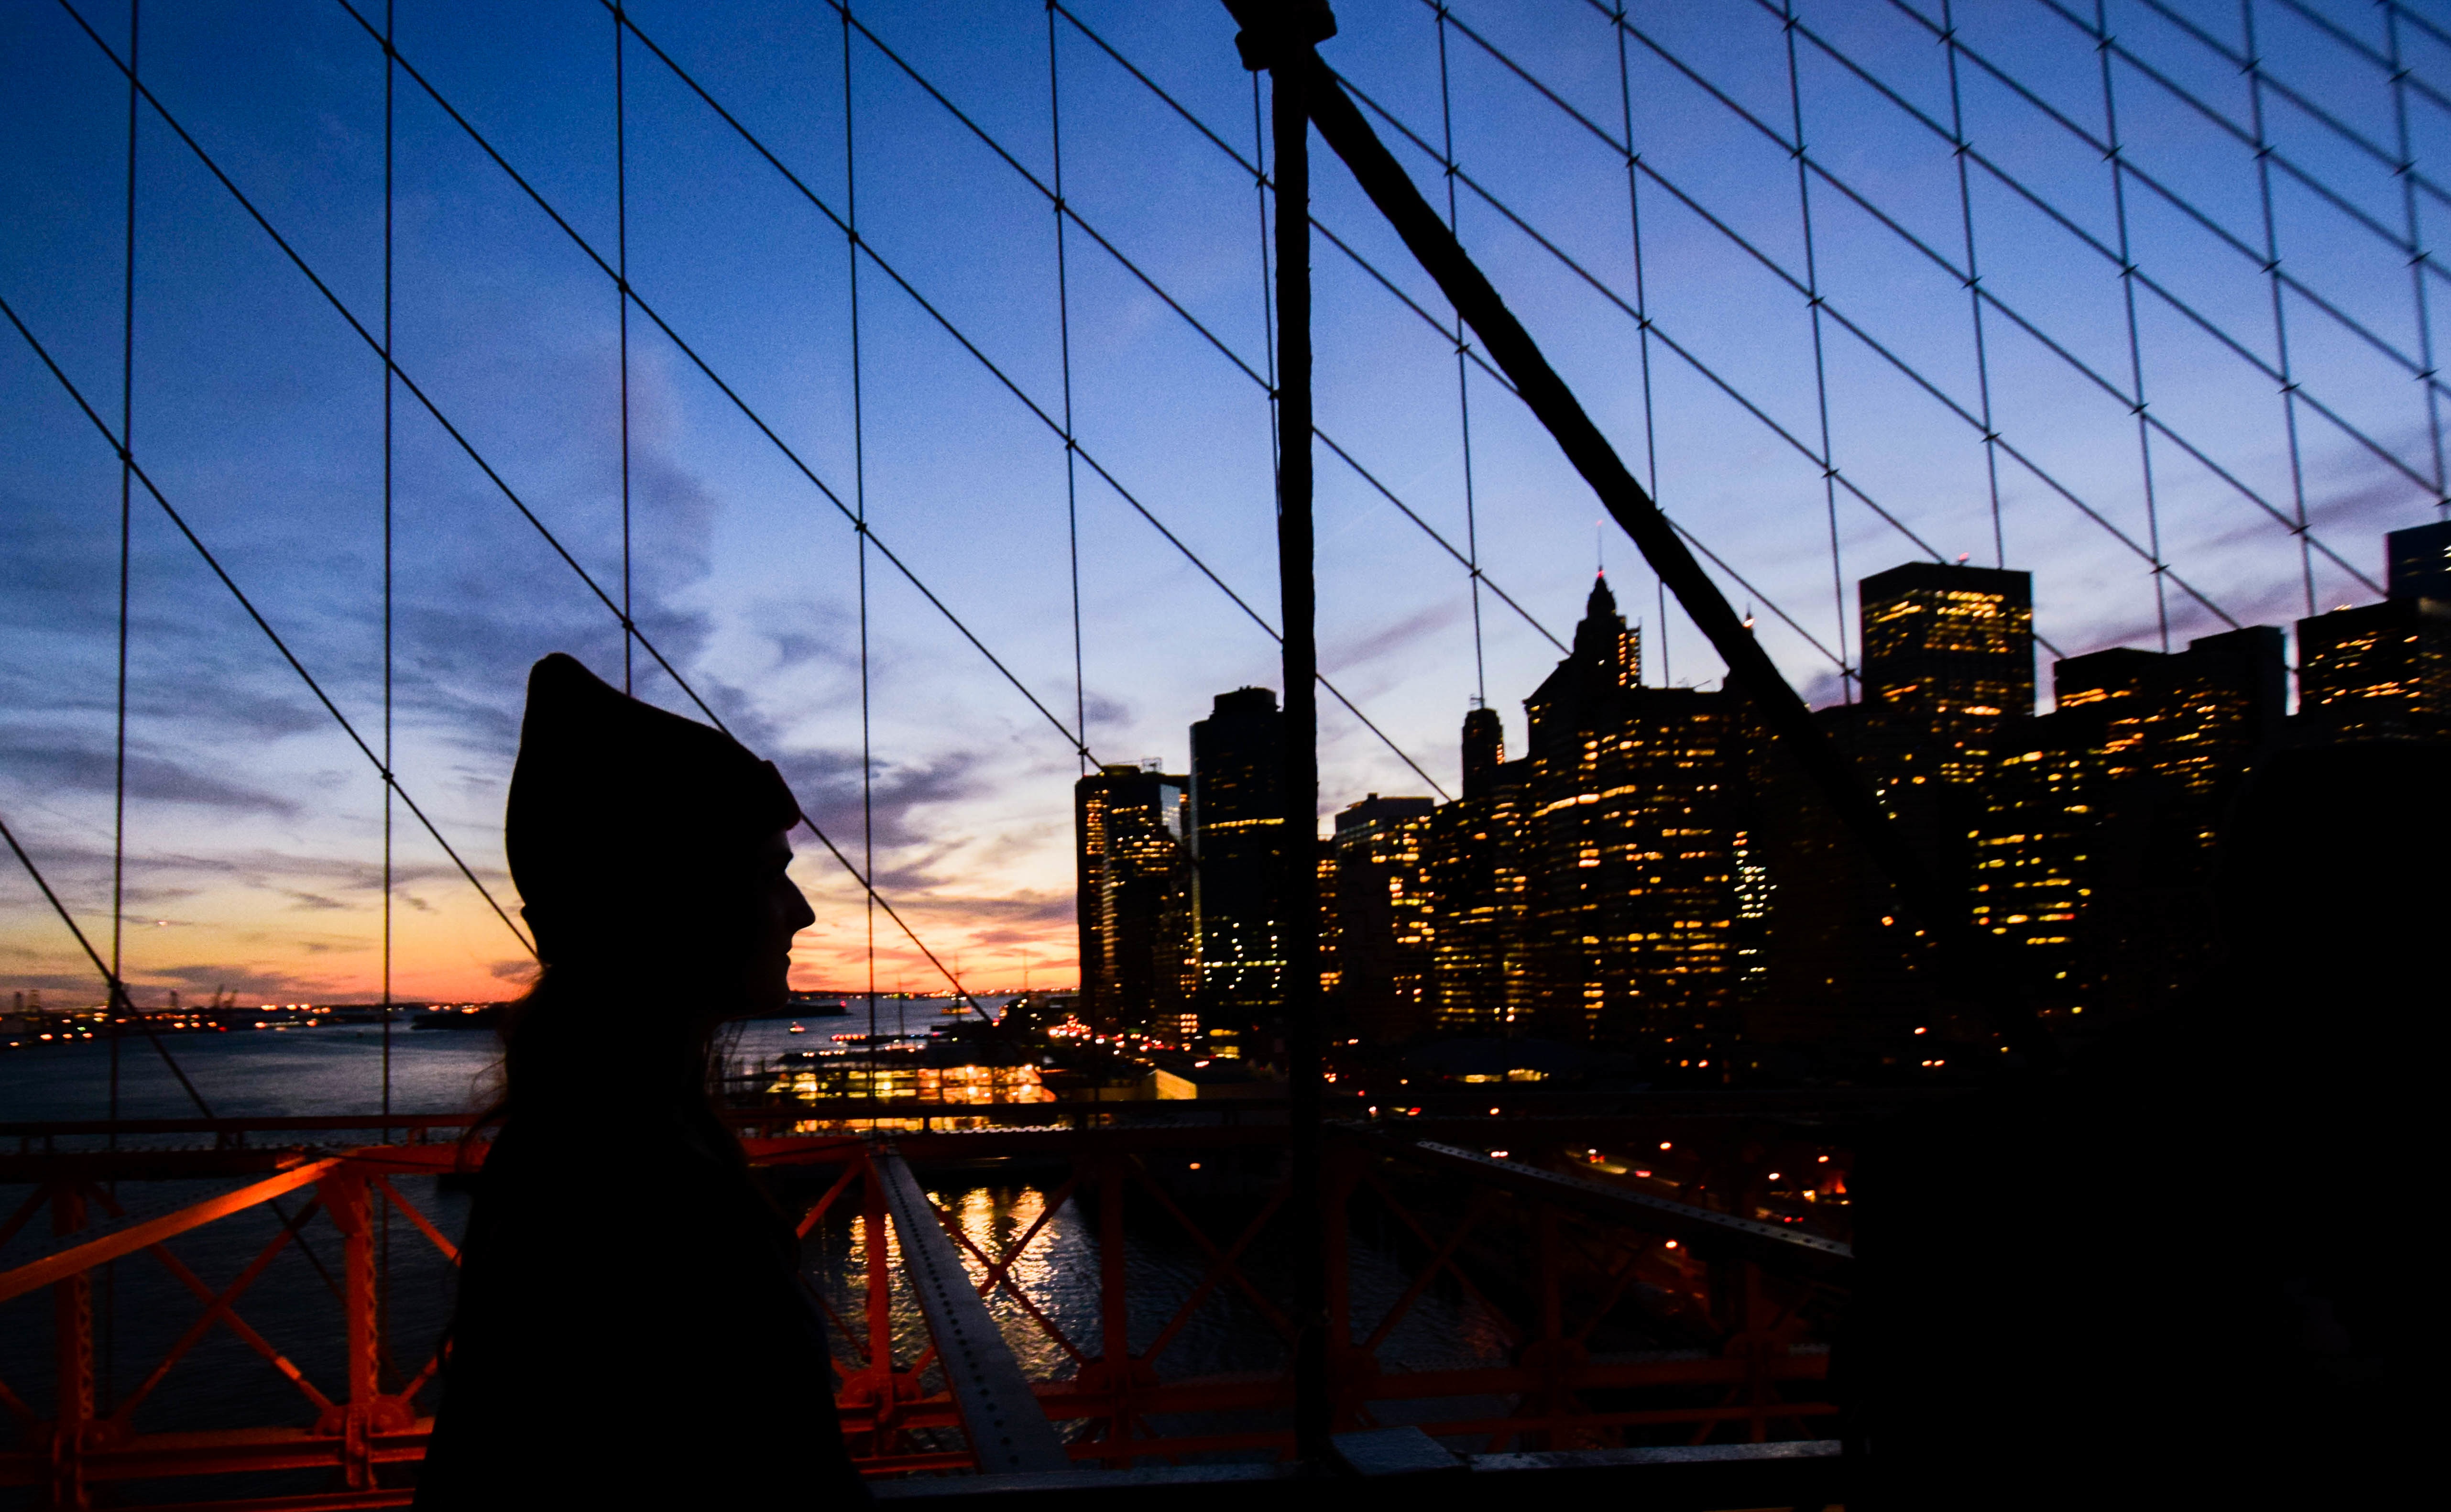
light, sky, sunset, bridge, skyline, night, morning, dawn, city, skyscraper, cityscape, downtown, dusk, evening, reflection, landmark, shape, metropolis, urban area, human settlement, metropolitan area